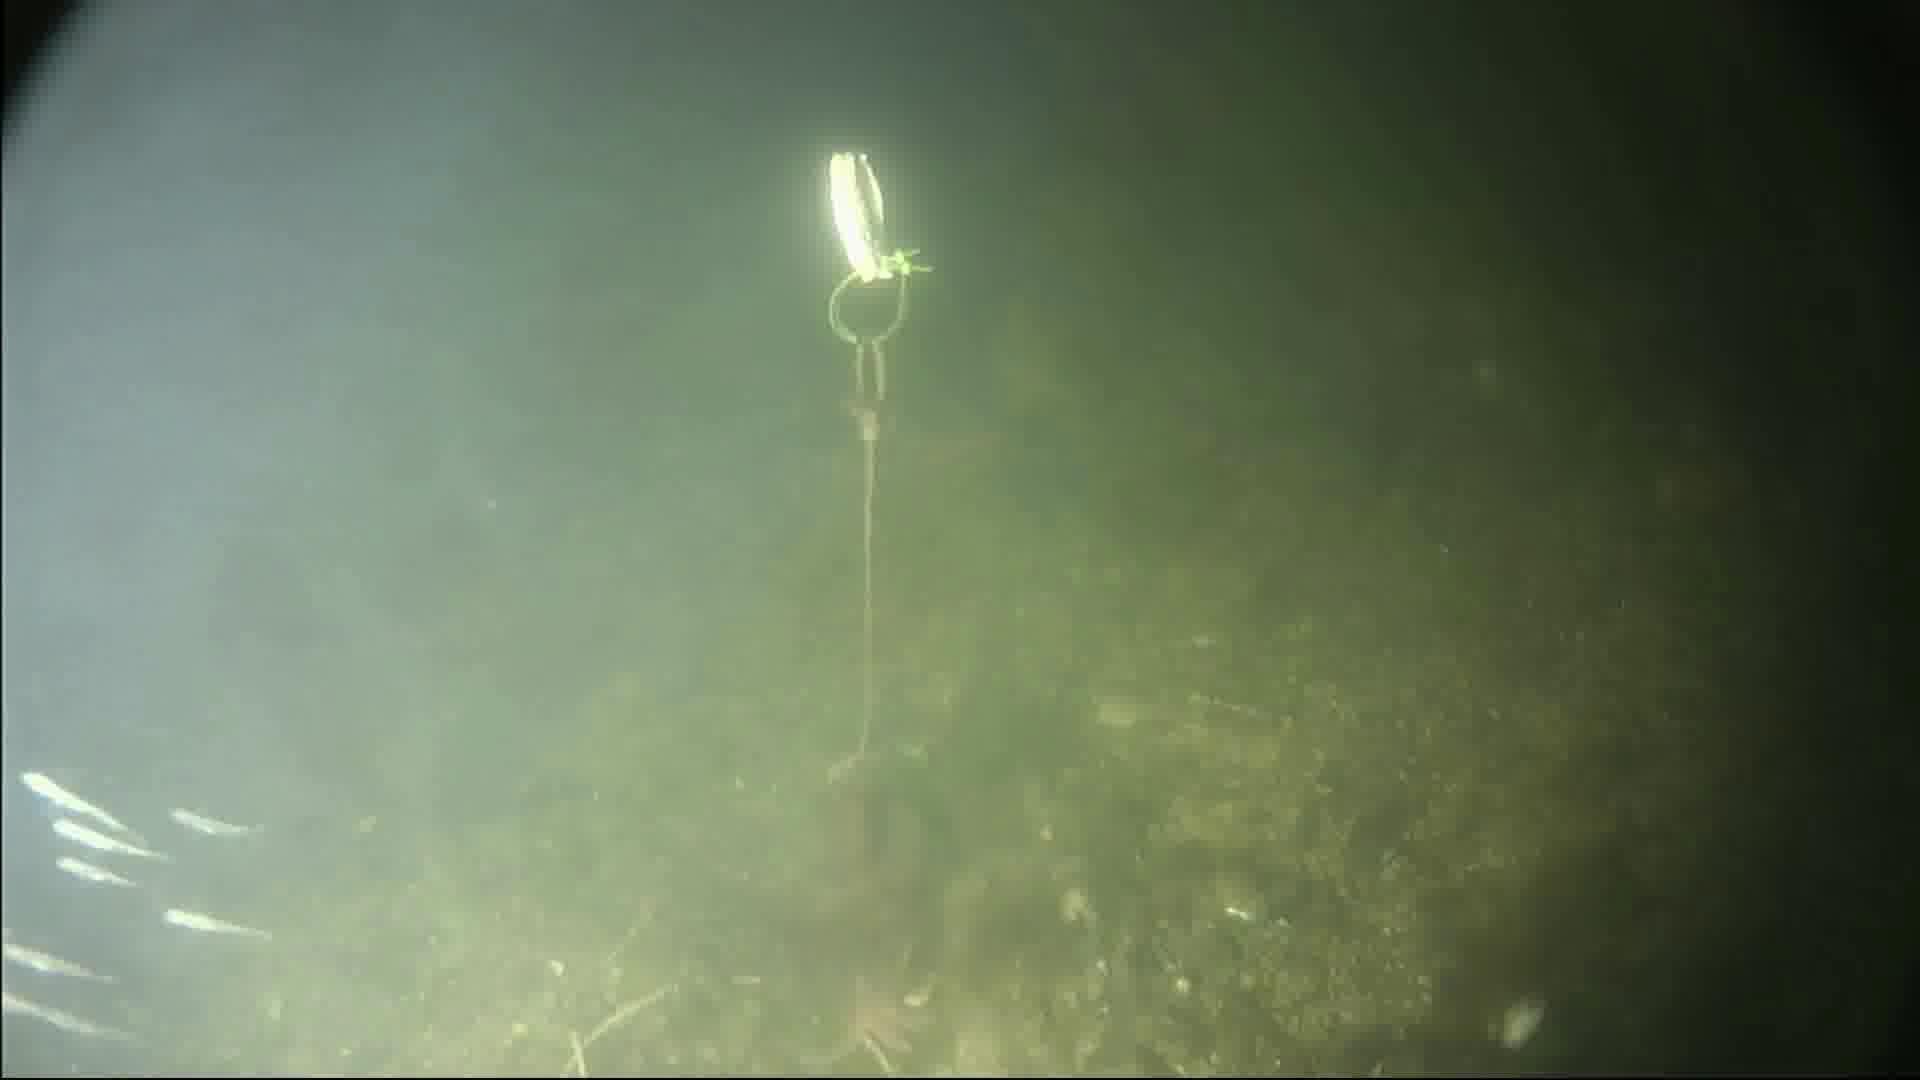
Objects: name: starfish
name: crab
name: small_fish